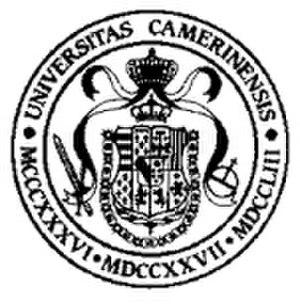
Camerino est une commune italienne d'environ 6 680 habitants, située dans la province de Macerata, dans la région des Marches, en Italie centrale.